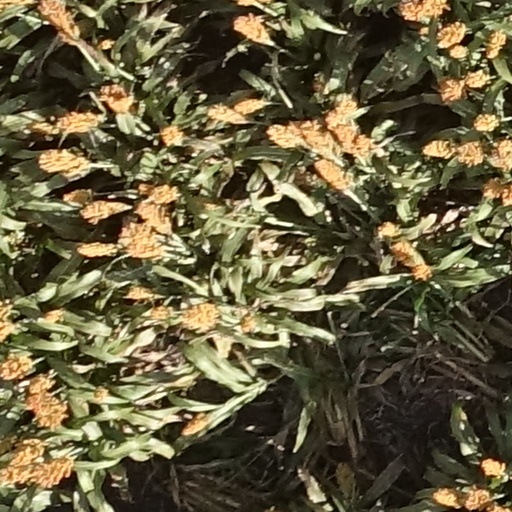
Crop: sorghum